Minnesota State Highway 5

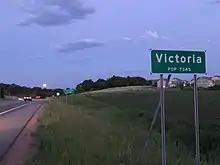
Looking east on MN 5 into Victoria, MN

State Highway 5 serves as a northeast–southwest route between Gaylord, Norwood Young America, Chanhassen, Eden Prairie, Bloomington, Richfield, downtown Saint Paul, and Maplewood. The State Highway runs though 5 counties. The highway is officially marked as an east–west route by its highway shields from beginning to end.